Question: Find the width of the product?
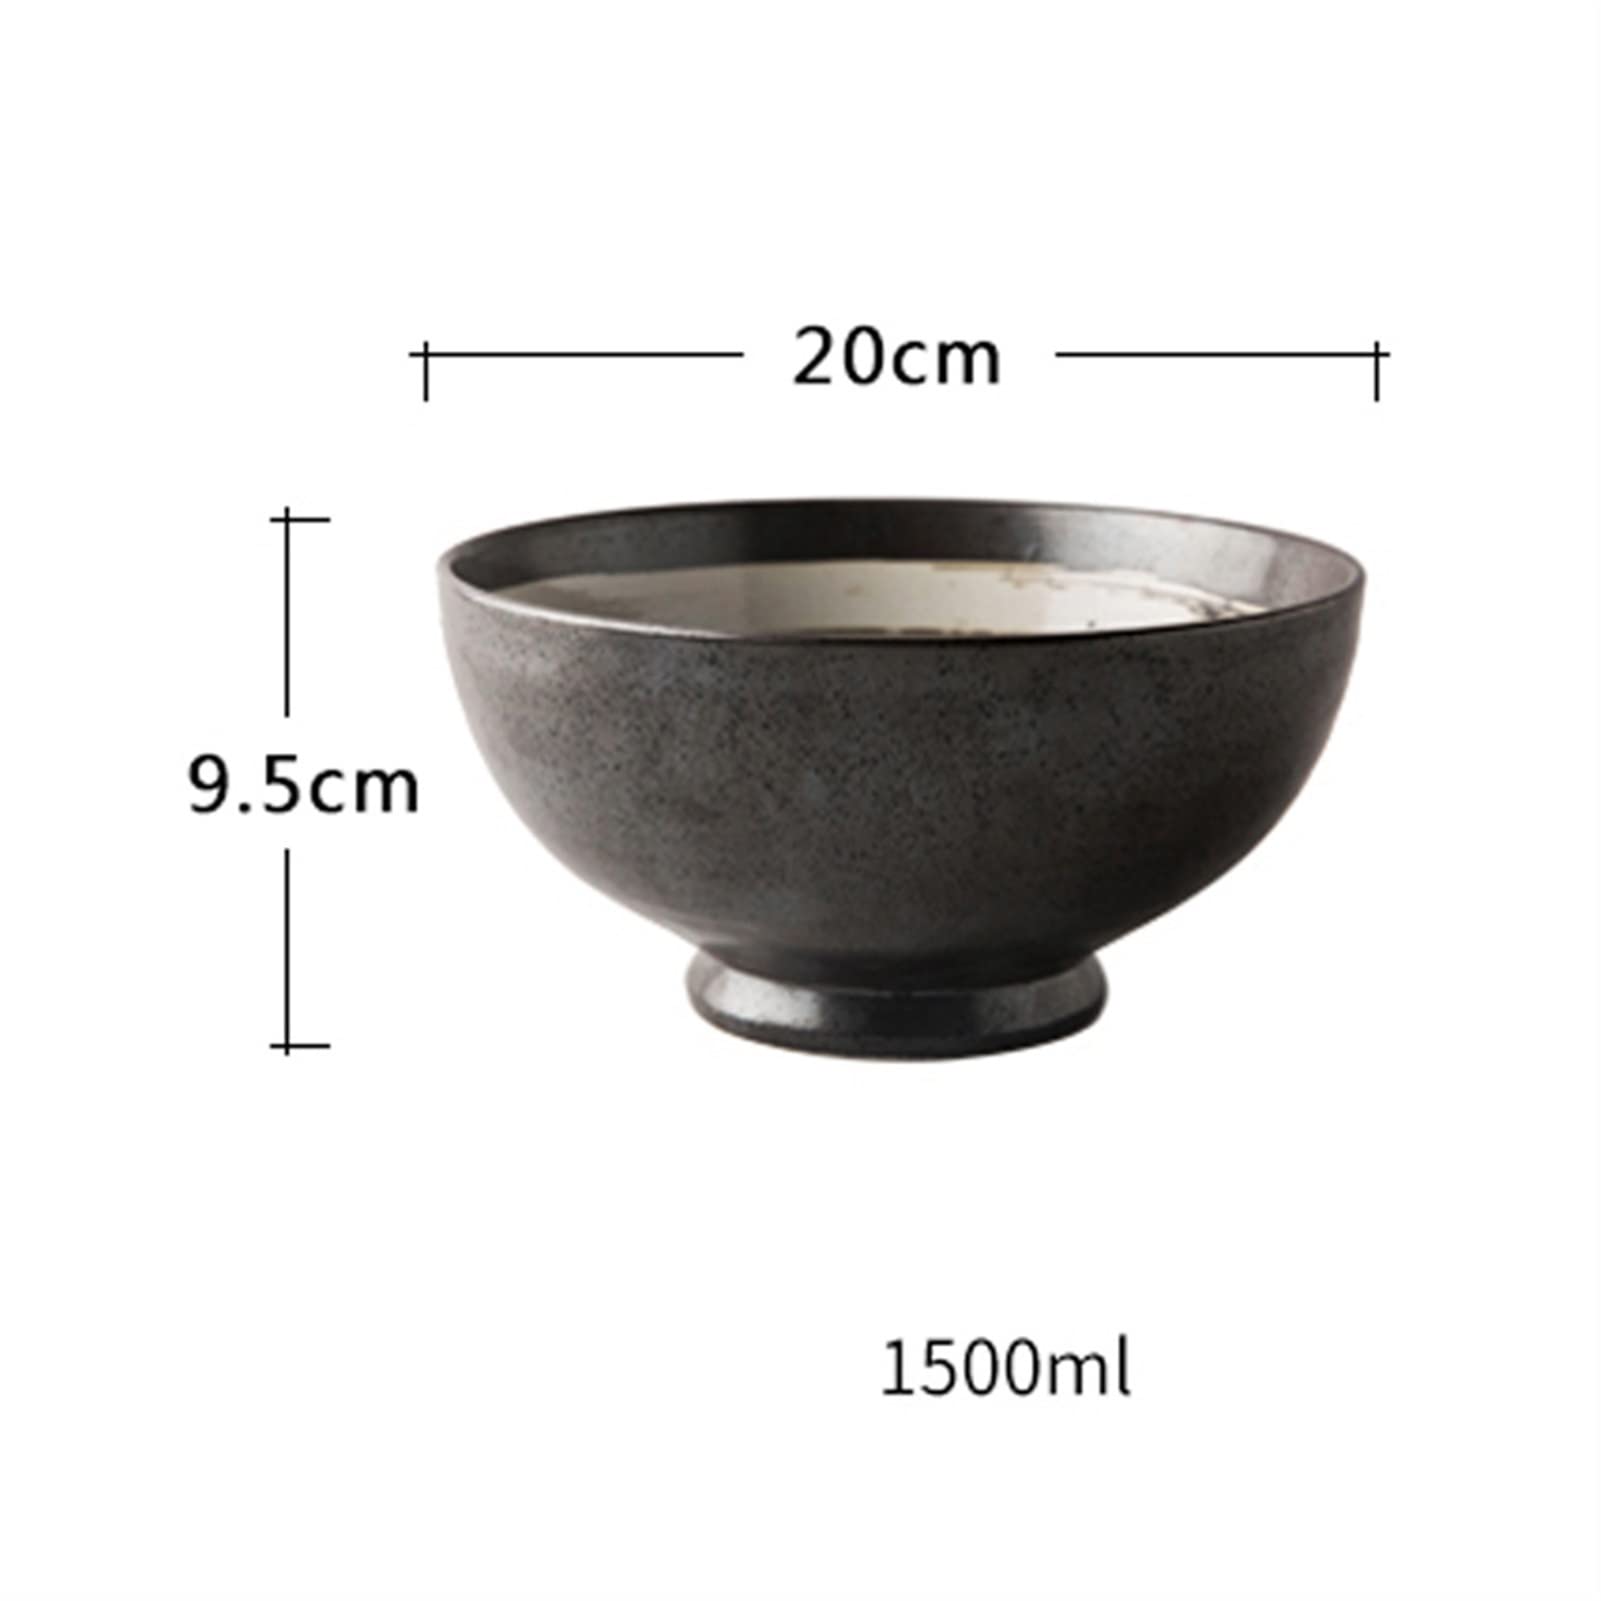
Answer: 20.0 centimetre